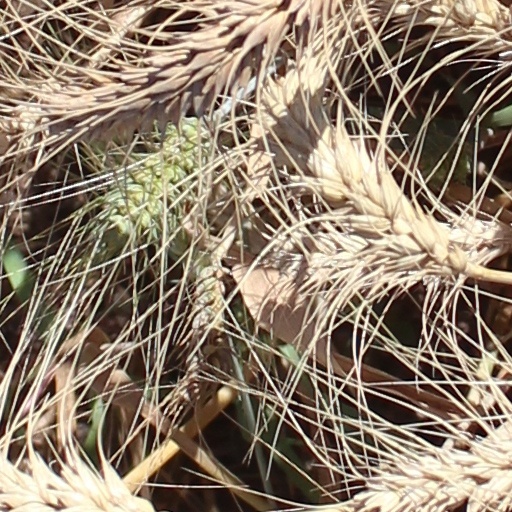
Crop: wheat